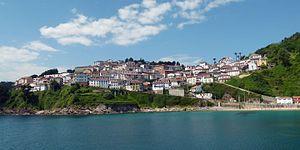
Le phare de Lastres est un phare situé sur Cabo Lastres dans la paroisse civile de Lastres de Colunga, dans la province des Asturies en Espagne.